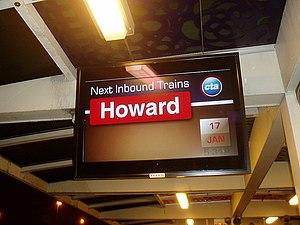
Panneuax led signal ligne rouge
47th est une station de la ligne rouge du métro de Chicago située dans la médiane de la Dan Ryan Expressway à égale distance de Garfield au sud et de Sox–35th au nord.